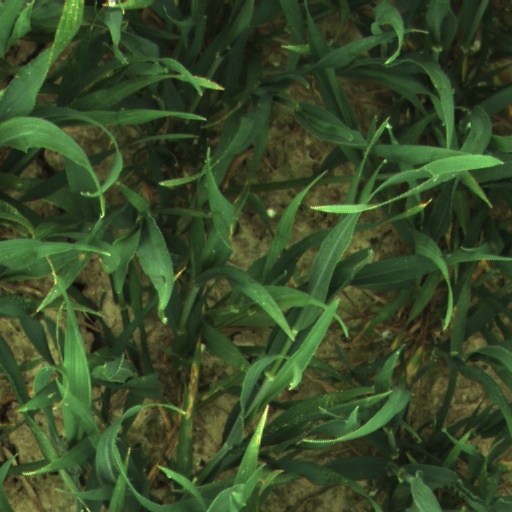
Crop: wheat